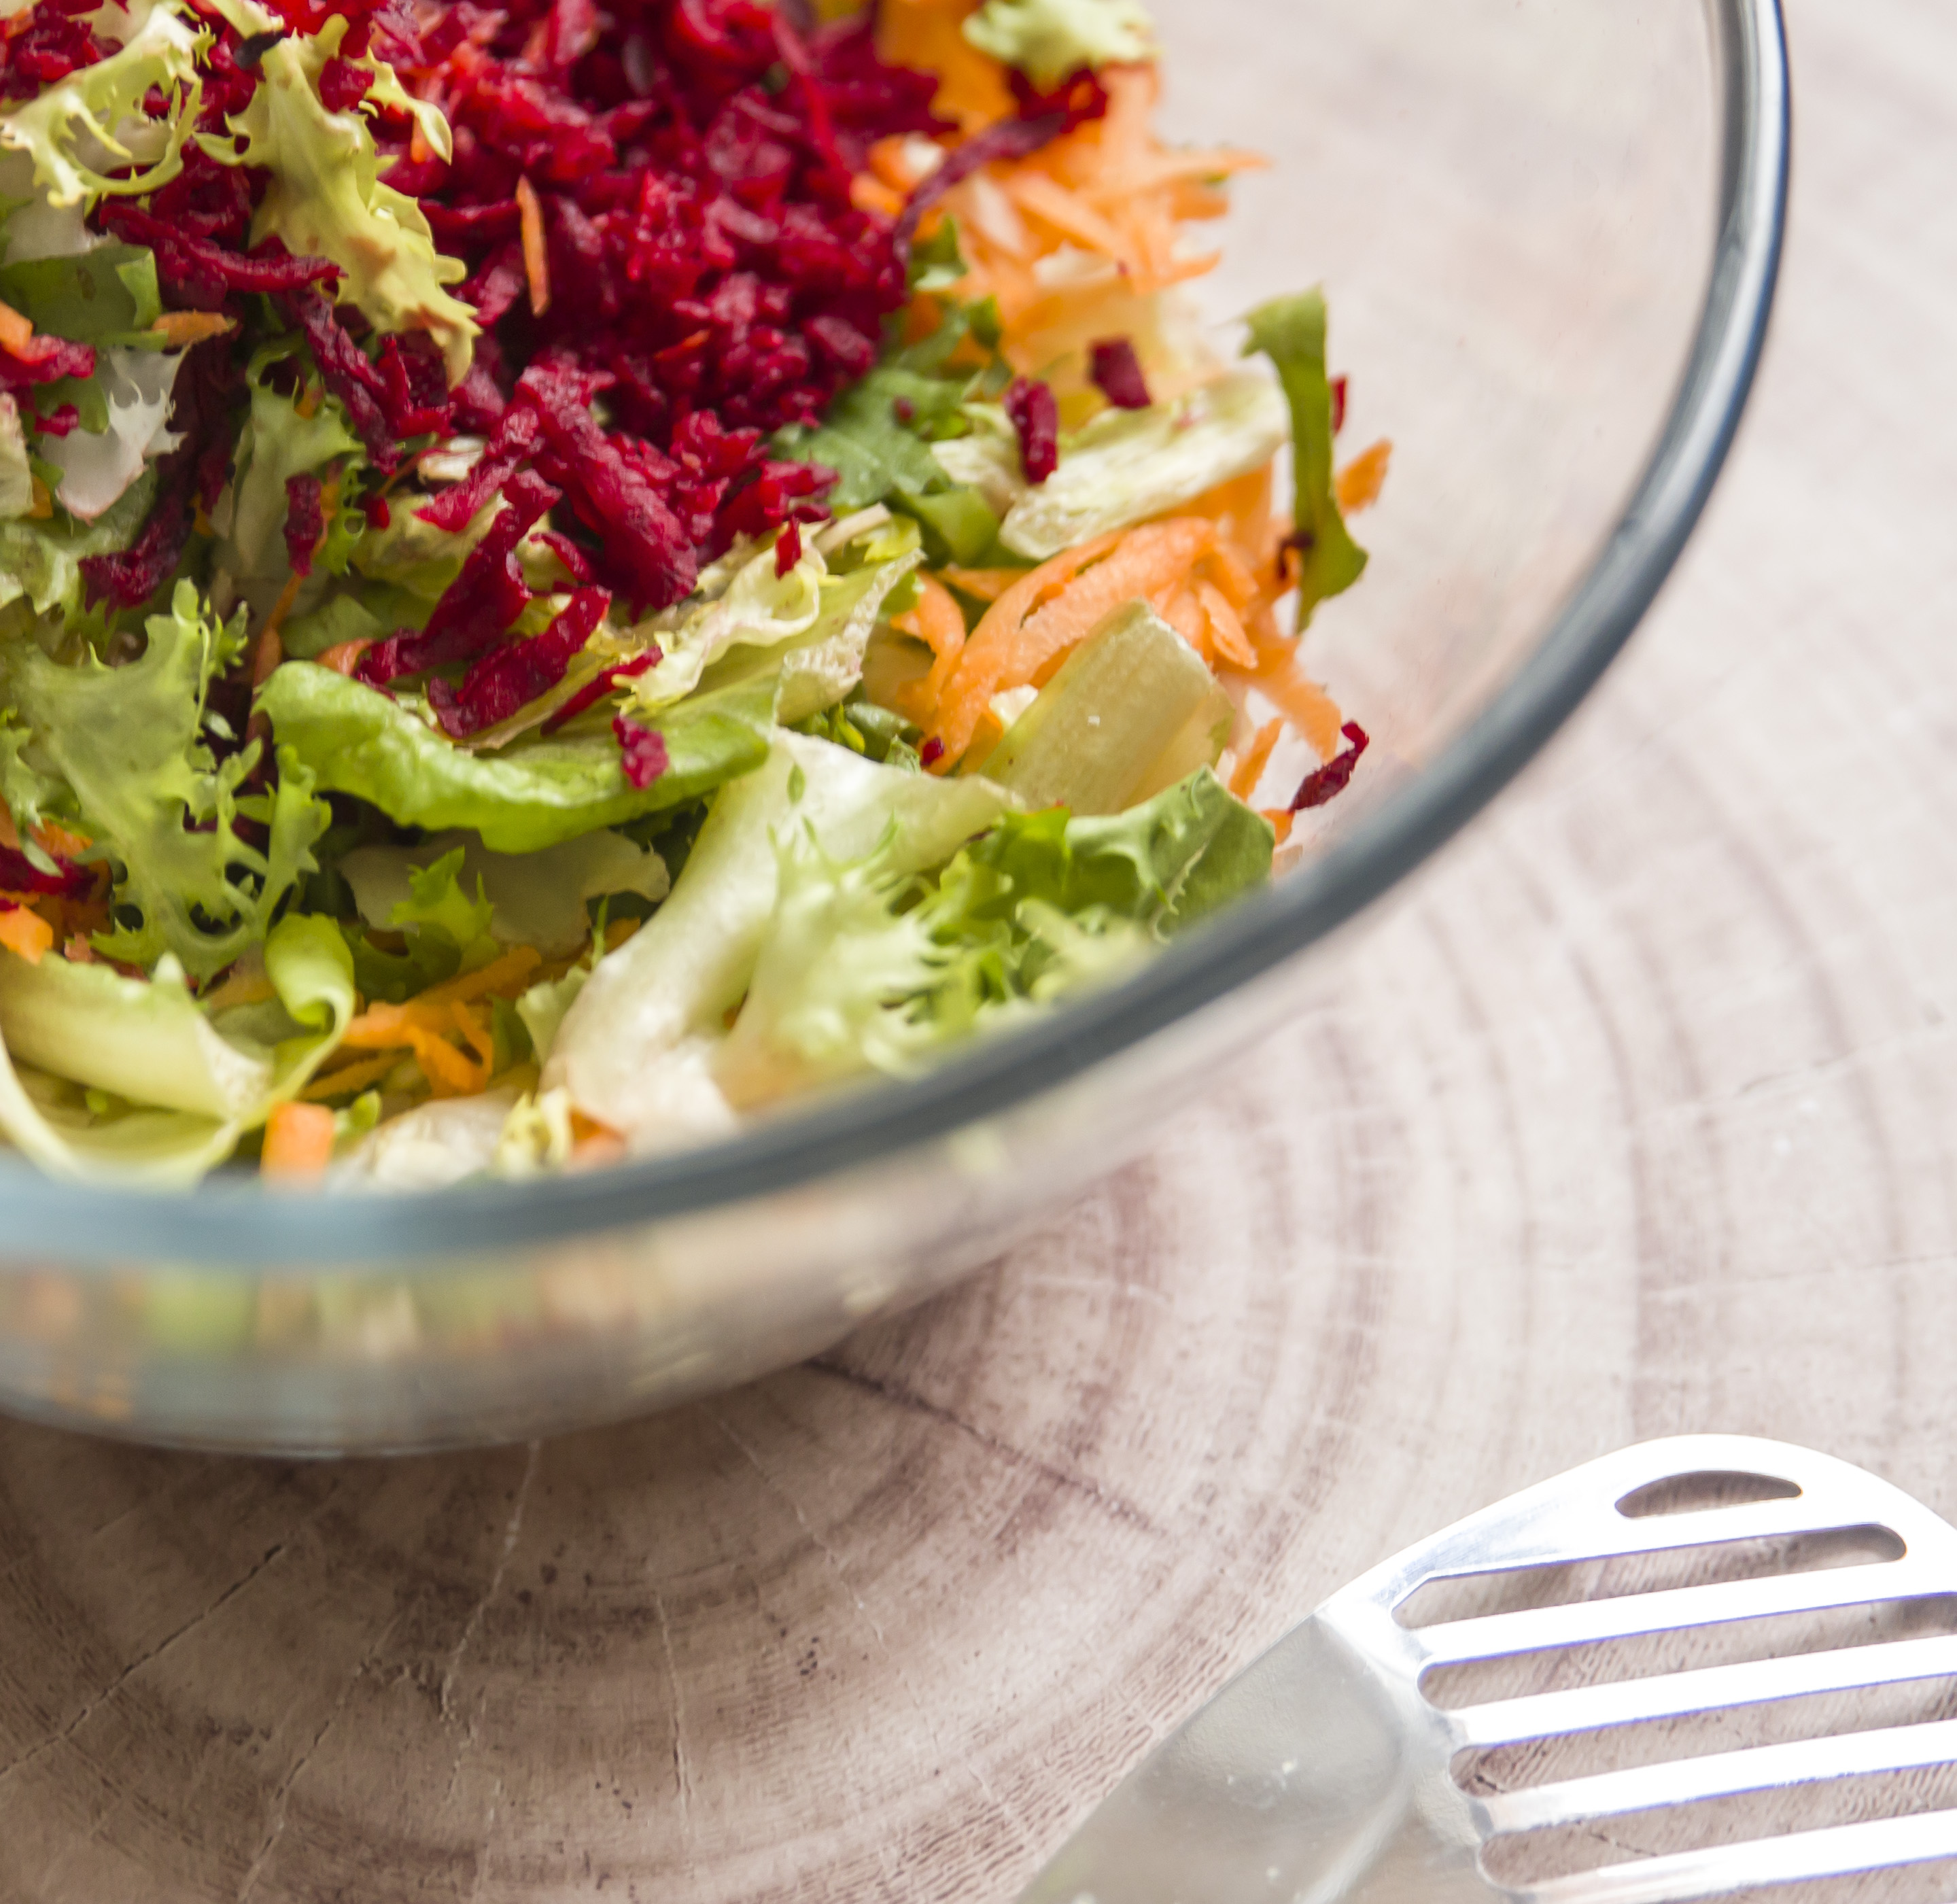
green, food, garden salad, recipe, ingredient, tableware, leaf vegetable, salad, natural foods, fast food, vegetable, radicchio, cuisine, superfood, dish, caesar salad, produce, garnish, meat, n m, comfort food, plate, coleslaw, red leaf lettuce, greek salad, fattoush, finger food, side dish, cruciferous vegetables, cooking, vegan nutrition, Latin american food, herb, lettuce, larb, mexican food, tostada, thai food, Blue sow thistle, chinese food, meal, american food, lunch, Iceburg lettuce, romaine lettuce, laotian cuisine, delicacy, bowl, brassica